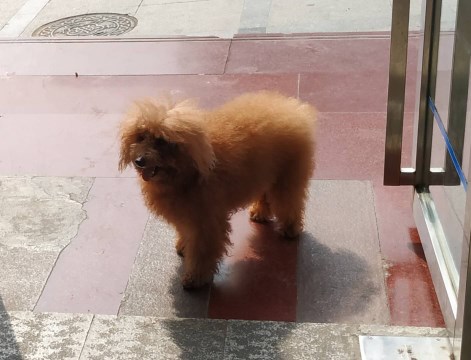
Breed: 7449-n000128-teddy